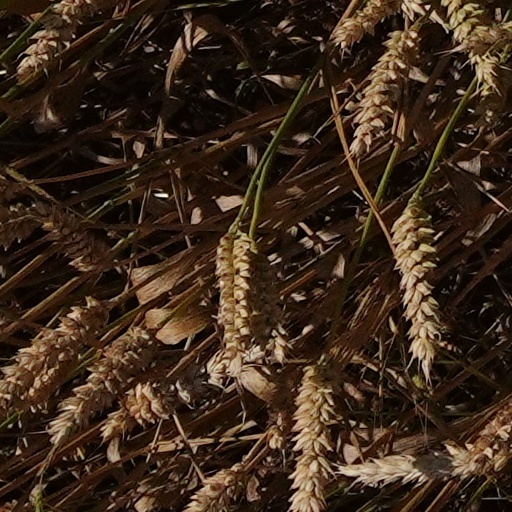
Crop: wheat